Carl Schindler

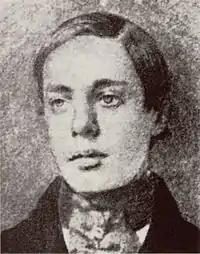
Carl Schindler (self-portrait?)

Carl Vincenz Schindler (23 October 1821 in Vienna – 22 August 1842 in Laab im Walde) was an Austrian military painter in the Biedermeier style. He was sometimes referred to as "Soldaten-Schindler" (Soldier Schindler).